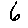
Label: 6